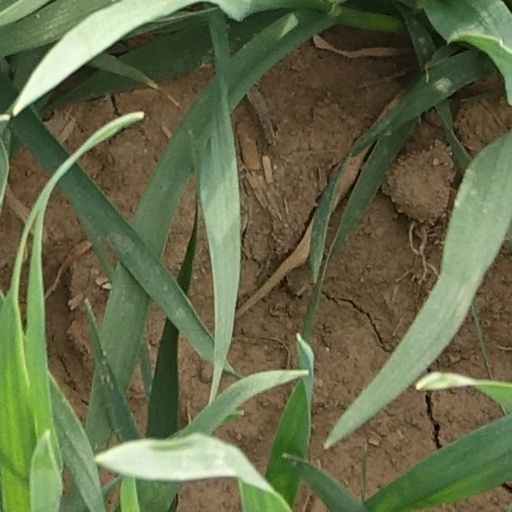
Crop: wheat